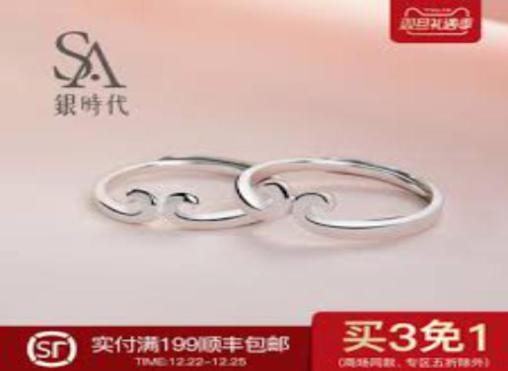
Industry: Clothes